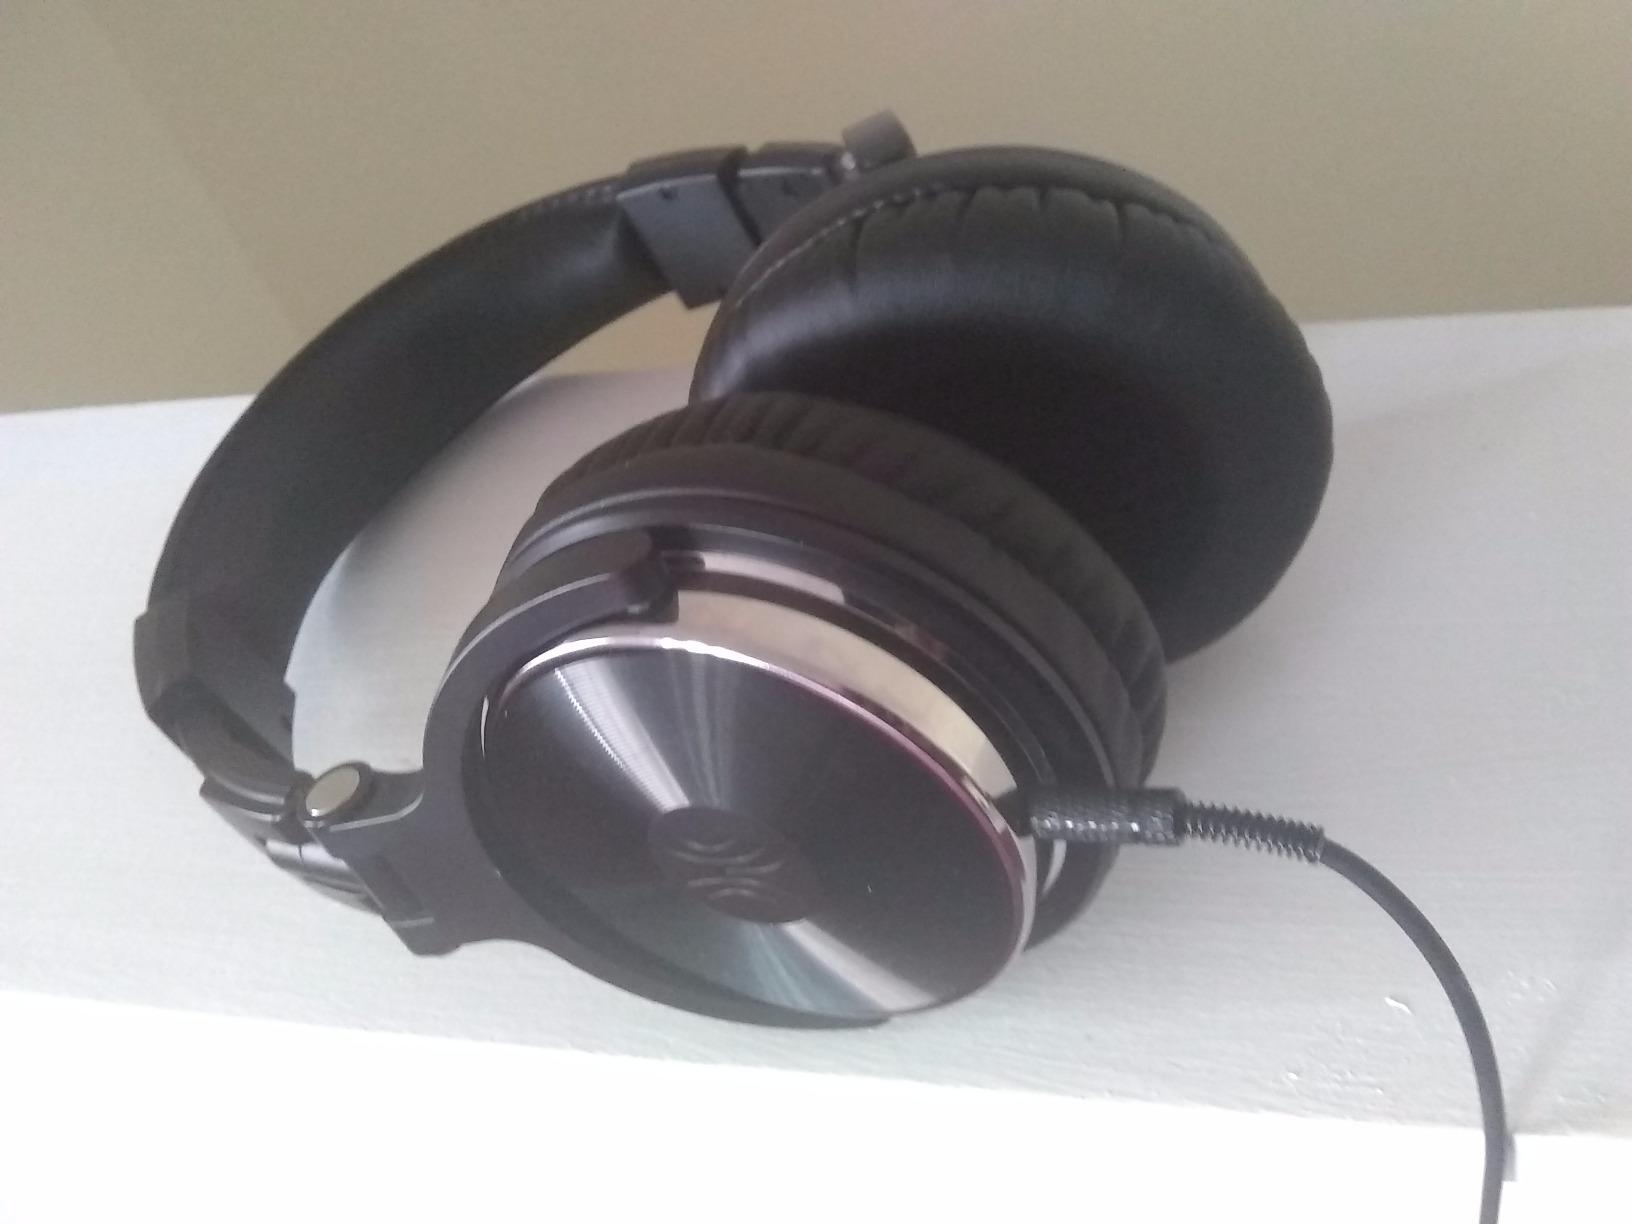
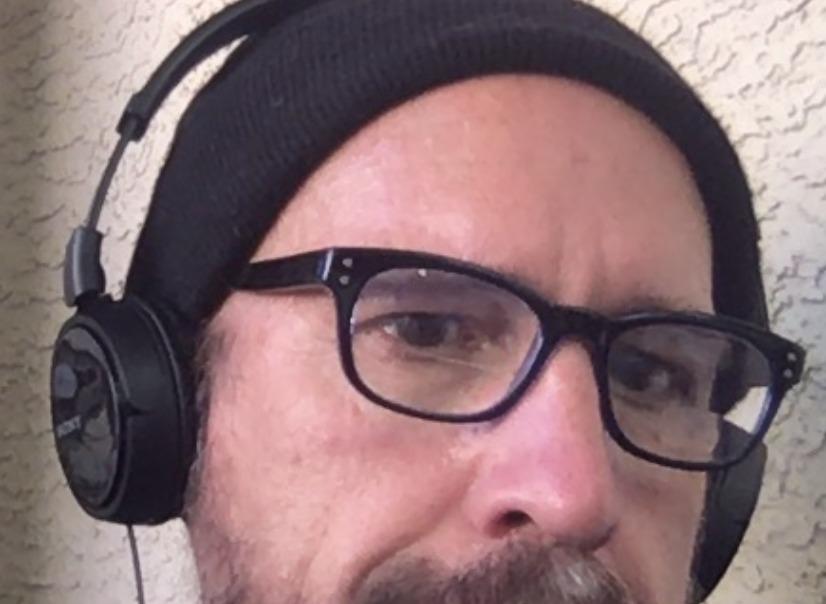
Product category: headphones
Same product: no